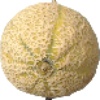
Label: cantaloupe